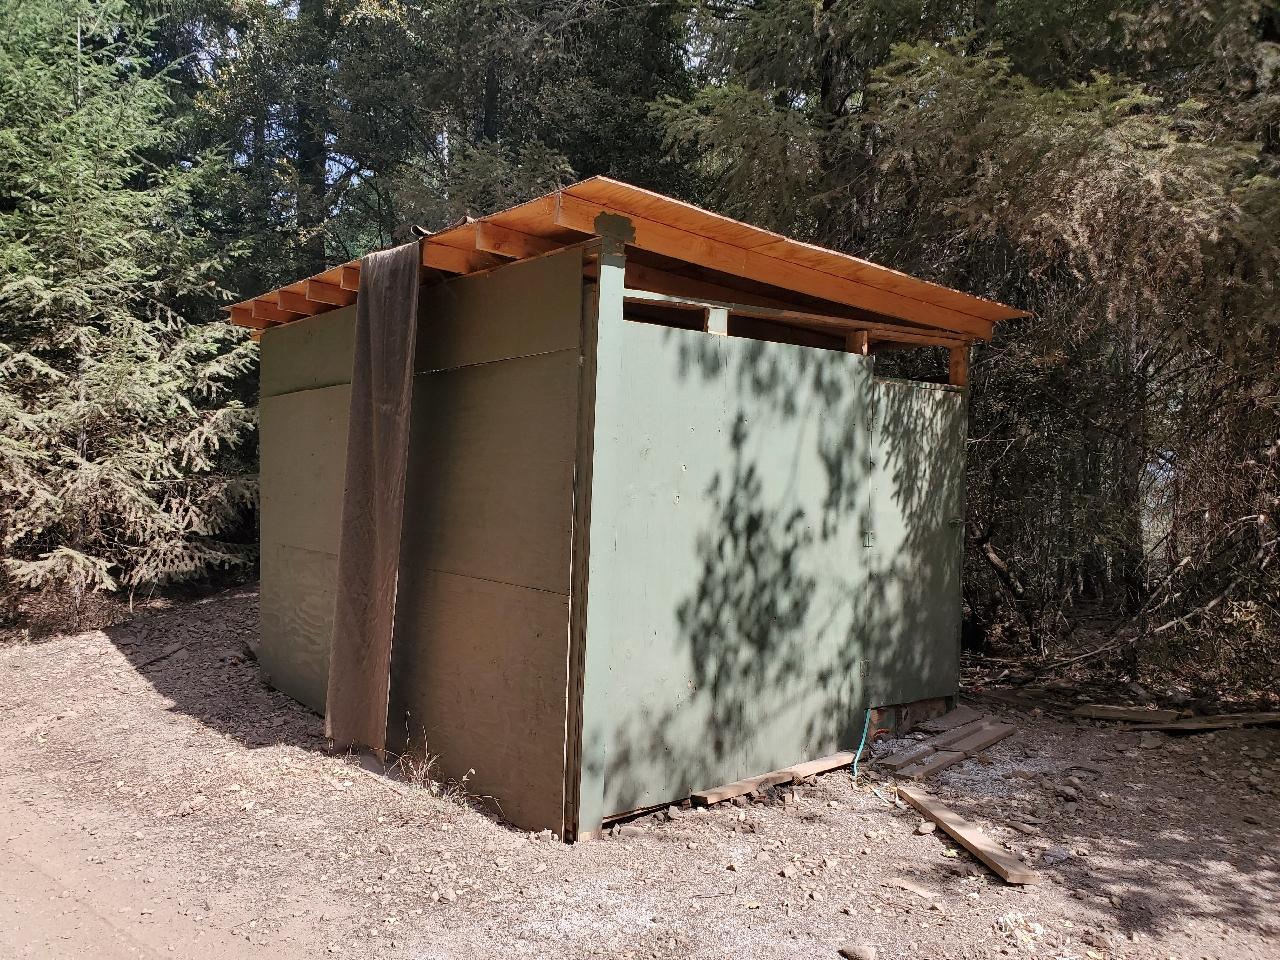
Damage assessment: no_damage